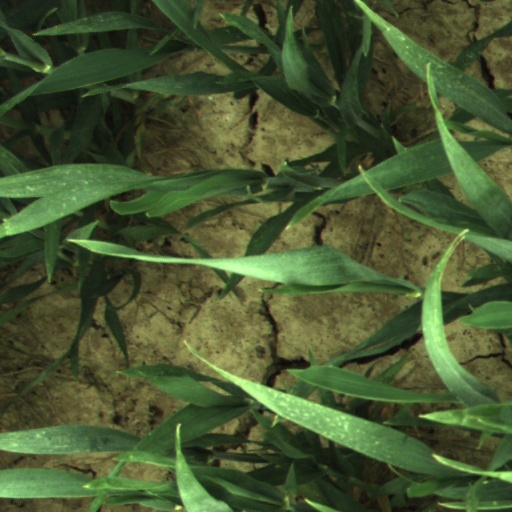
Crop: wheat